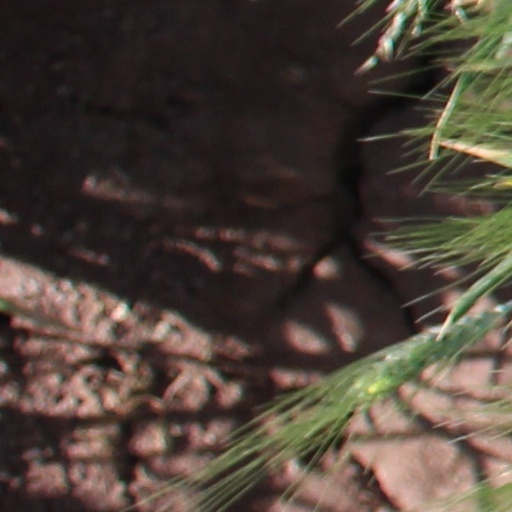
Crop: wheat